Hannah Campbell-Pegg

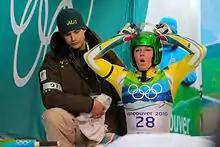
Campbell-Pegg getting ready for a run during the 2010 Winter Olympics

Hannah Campbell-Pegg (born 24 June 1982 in Sydney) is an Australian Luge athlete who has competed since 2004. She competed in two Winter Olympics, she finished 23rd in the women's singles event twice (2006, 2010. Campbell-Pegg qualified with little experience in the sport for the 2006 Winter Olympic Games becoming Australia's 3rd athlete to ever do so behind Diane Ogle (1992 Winter Olympic Games Albertville, France) and Roger White (1994 Winter Olympic Games Lillehammer, Norway).